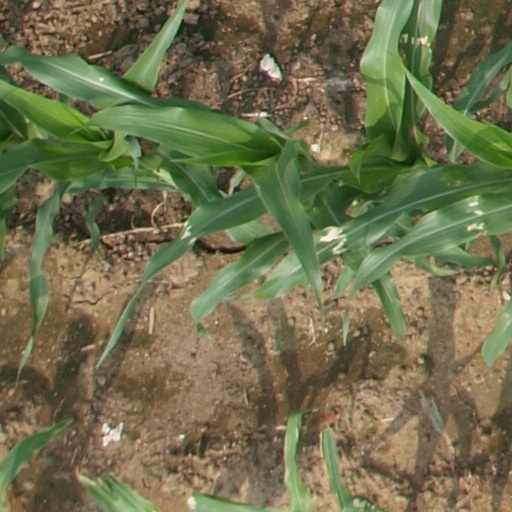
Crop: maize; corn